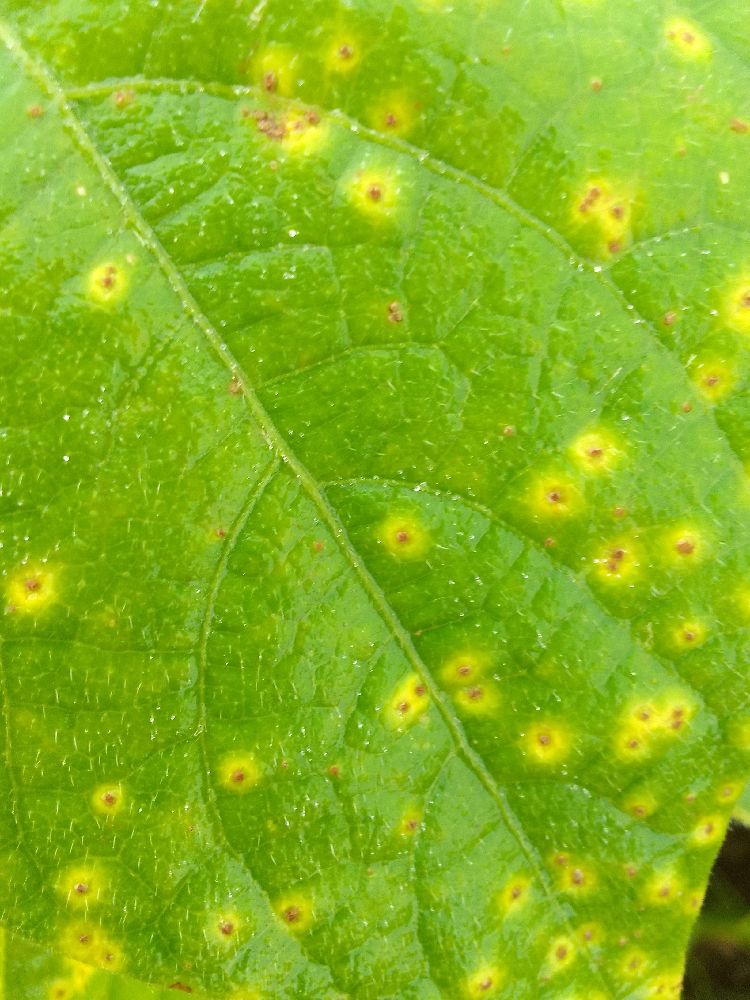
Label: rust